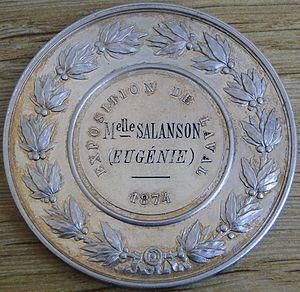
Médaille argent 1874, Exposition de Laval
Eugénie Alexandrine Marie Salanson est une artiste peintre française, née à Albert le 15 décembre 1836 et morte à Saint-Pair-sur-Mer le 23 juillet 1912.